Aiyarappar Temple

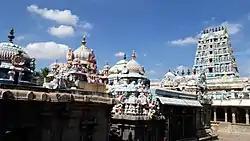
Shrines within the temple

Thiruvayyaru, Mayiladuthurai, Thiruvidaimaruthur, Thiruvenkadu, Chayavanam and Srivanchiyam are considered equivalents of Kasi. Like in Kasi, where the city is centered around Kashi Vishwanath Temple, the temples in these towns along the banks of river Cauvery, namely Aiyarappar Koil in Thiruvaiyaru, Mahalingeswarar temple in Thiruvidaimarudur, Mayuranathaswamy temple in Mayiladuthurai, Chayavaneswarar temple in Sayavanam, Swetharanyeswarar temple in Thiruvenkadu, Srivanchinadhaswamy Koil in Srivanchiyam are the centerpieces of the towns.